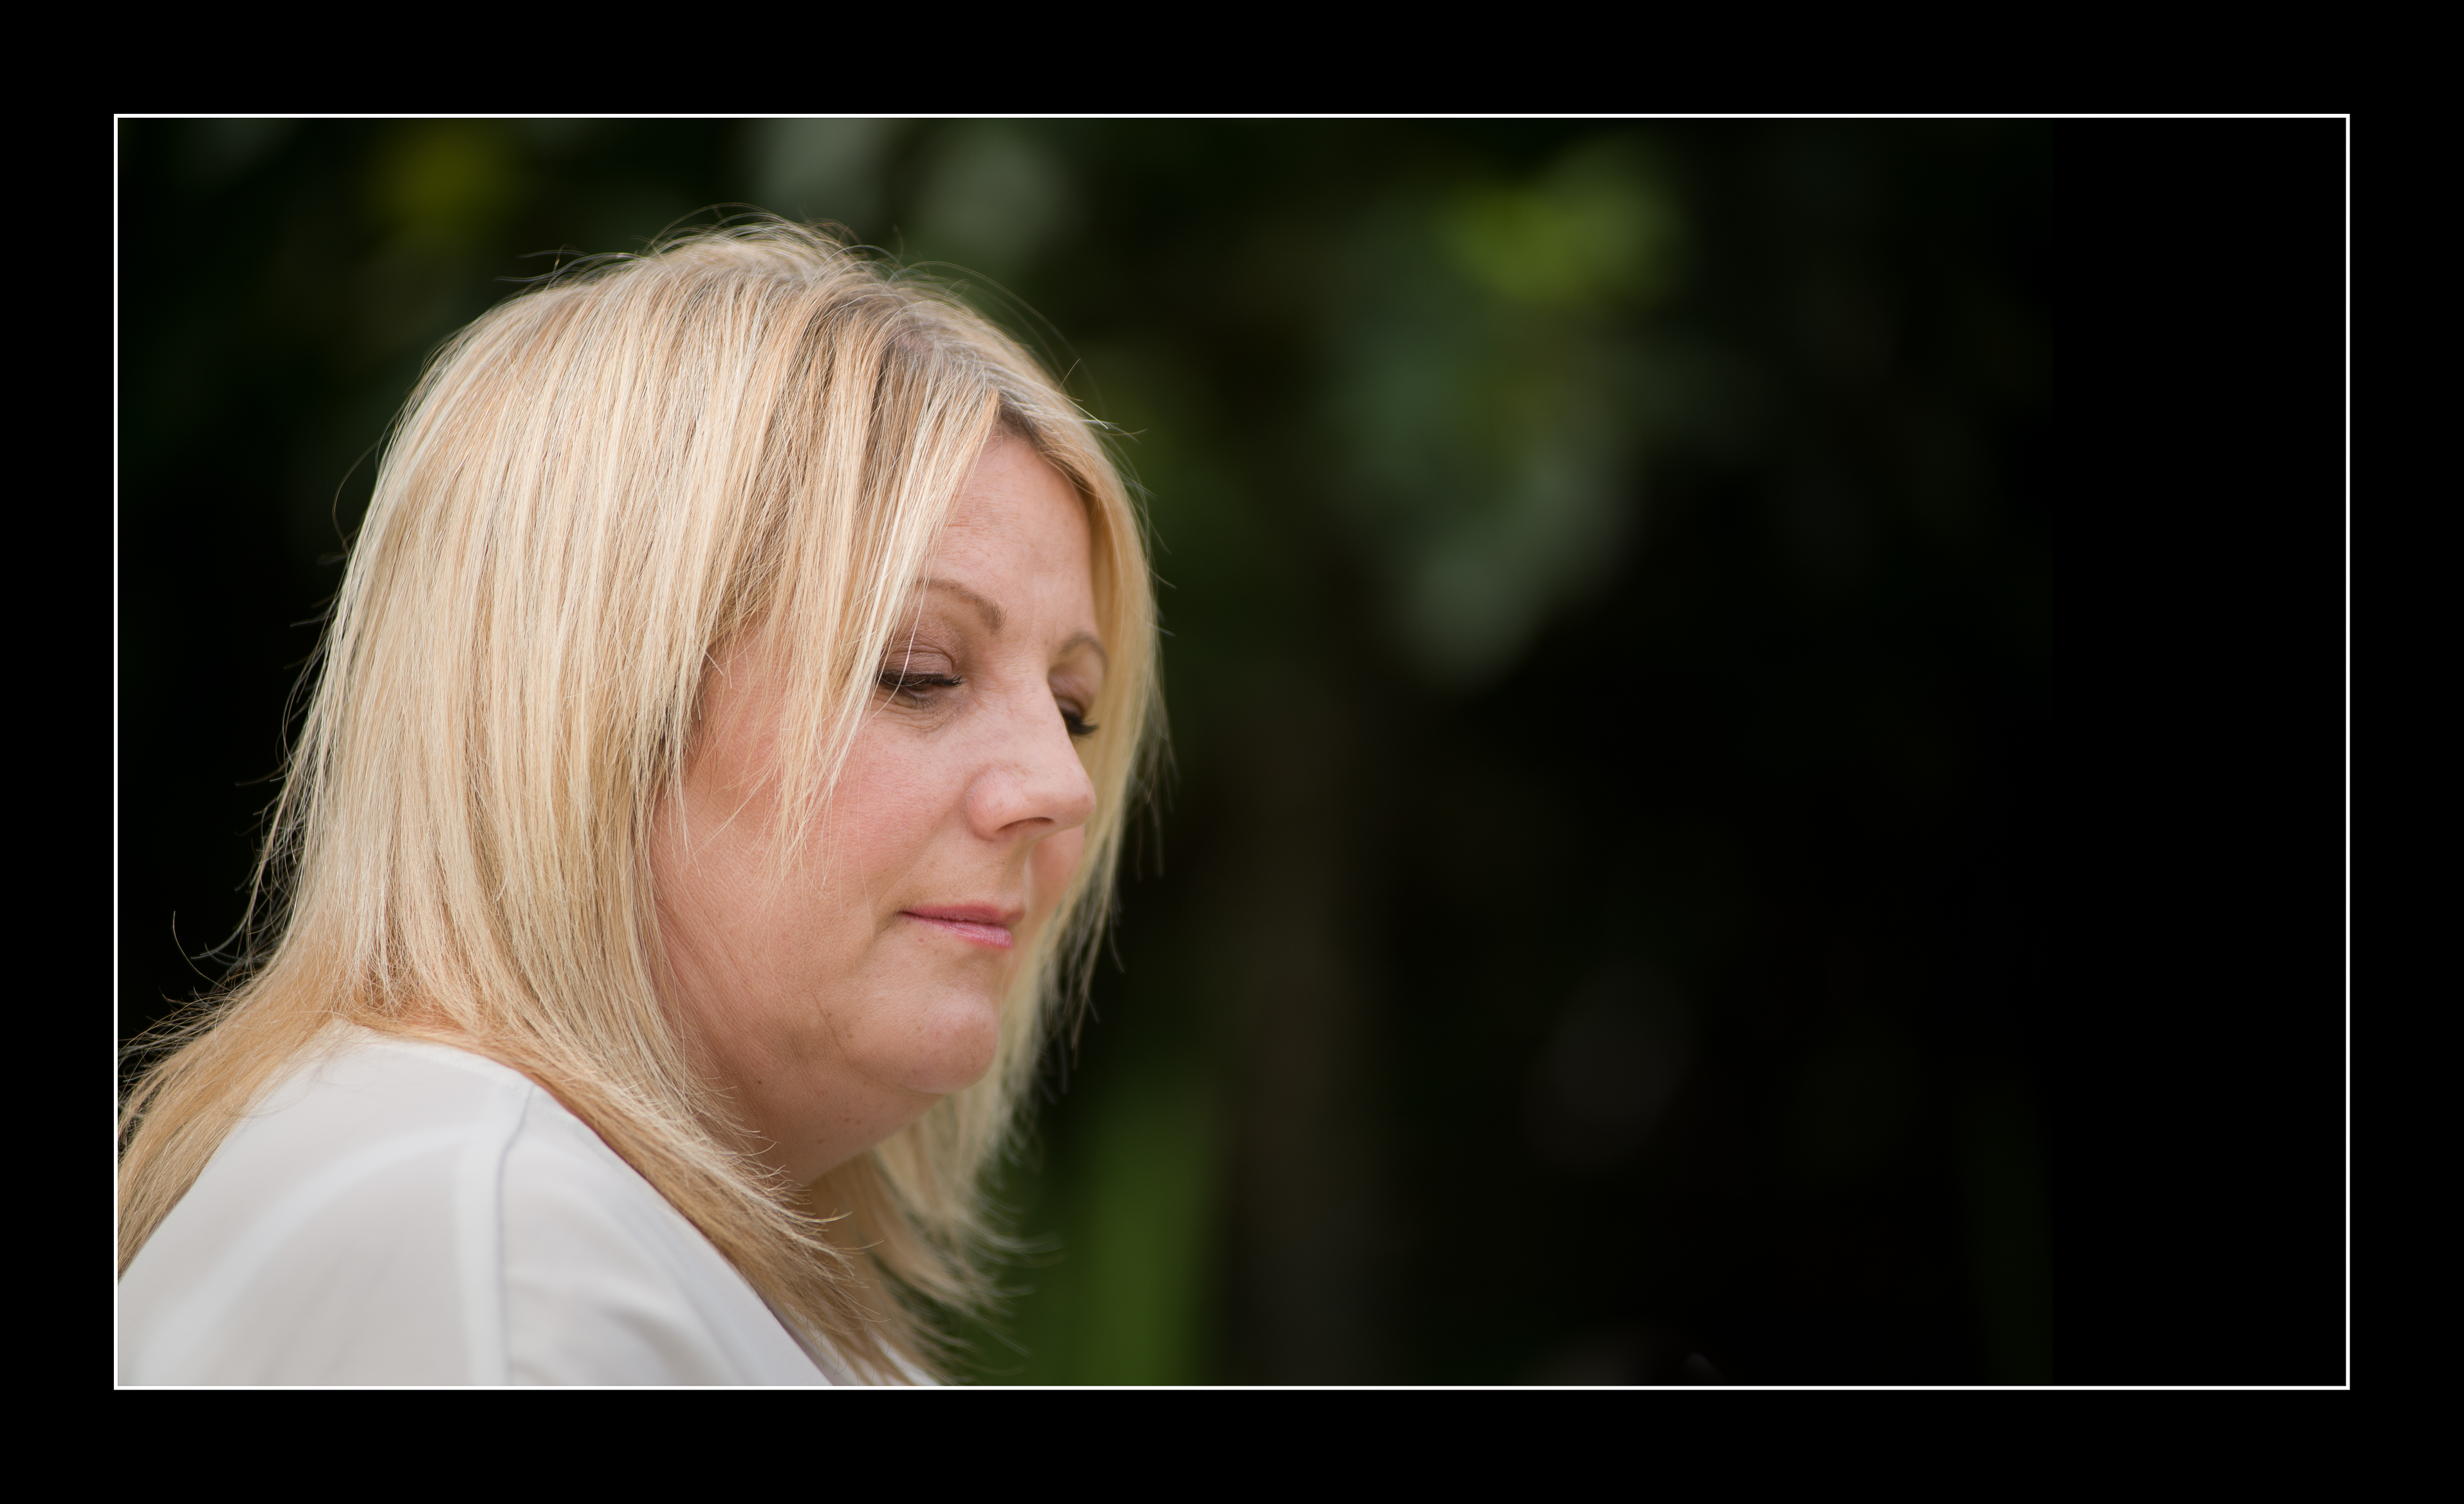
bokeh, girl, woman, hair, photography, female, thinking, portrait, lady, blonde, feminine, face, women, eye, sexy, blond, nikkor, portrait photography